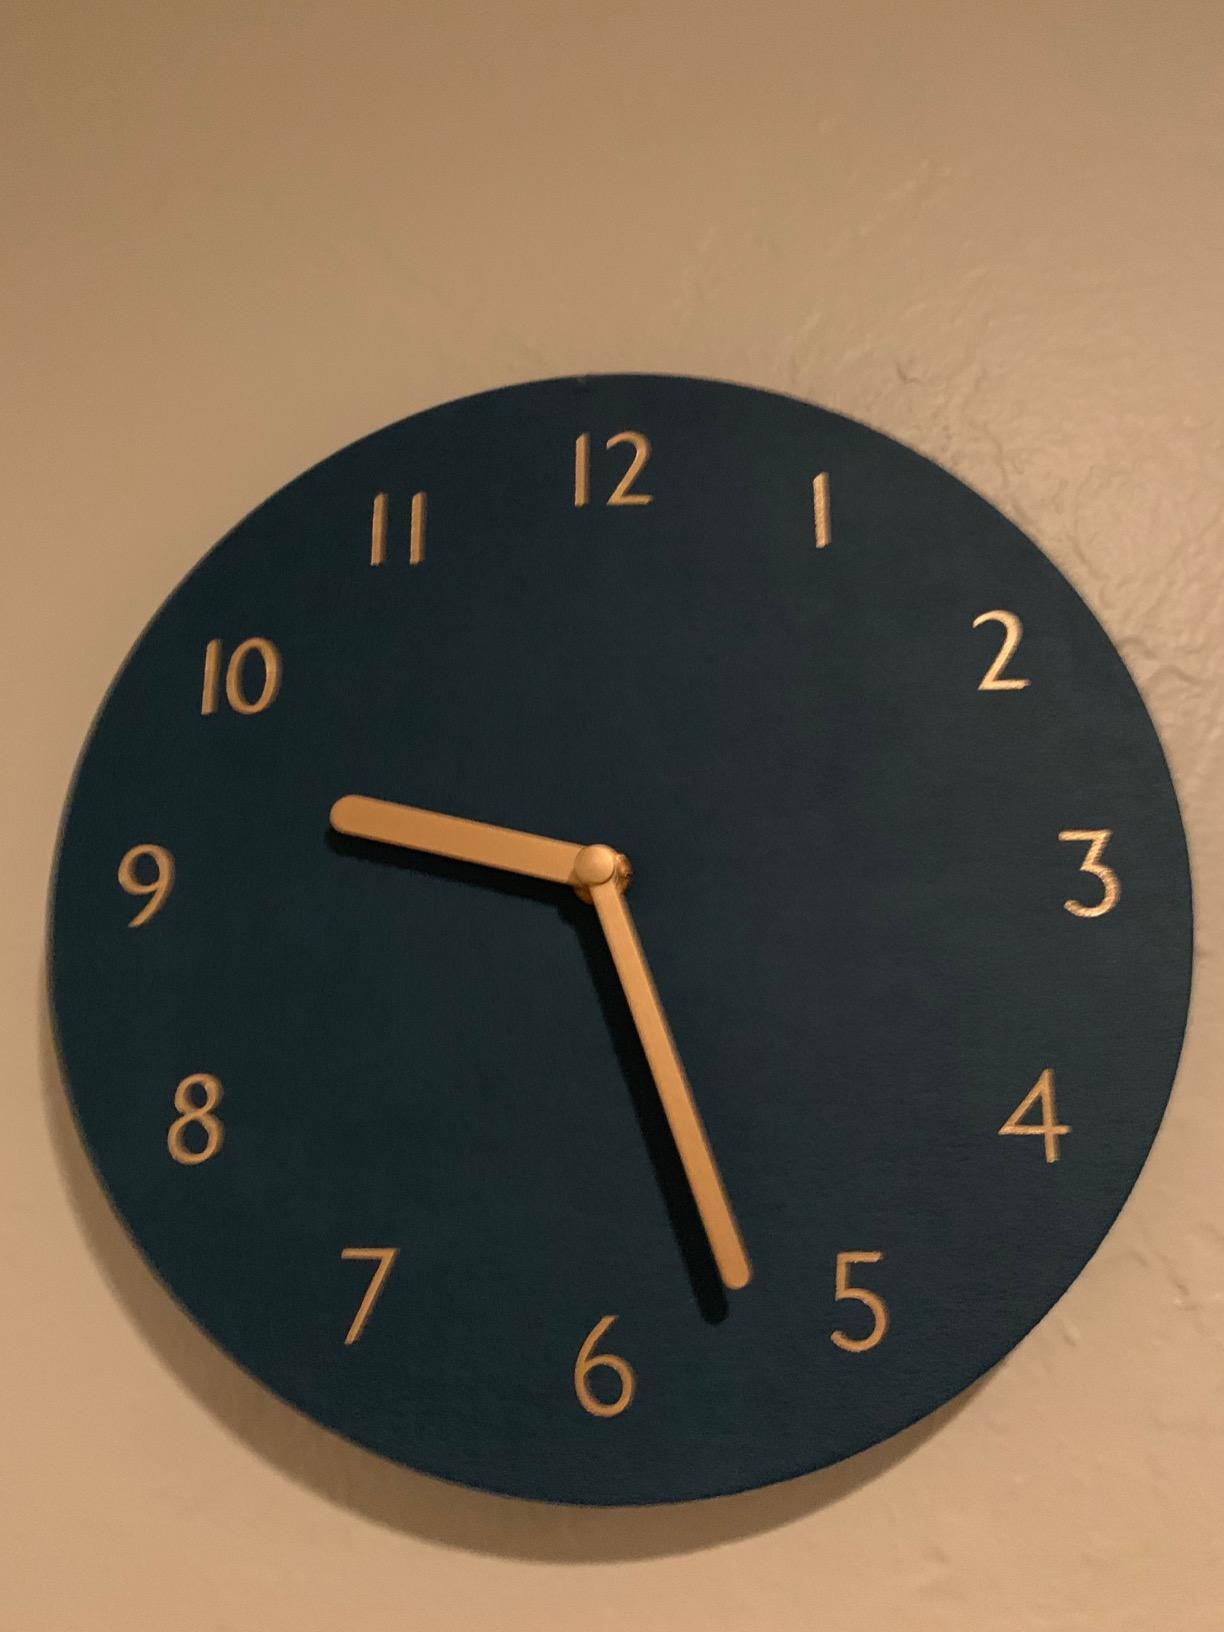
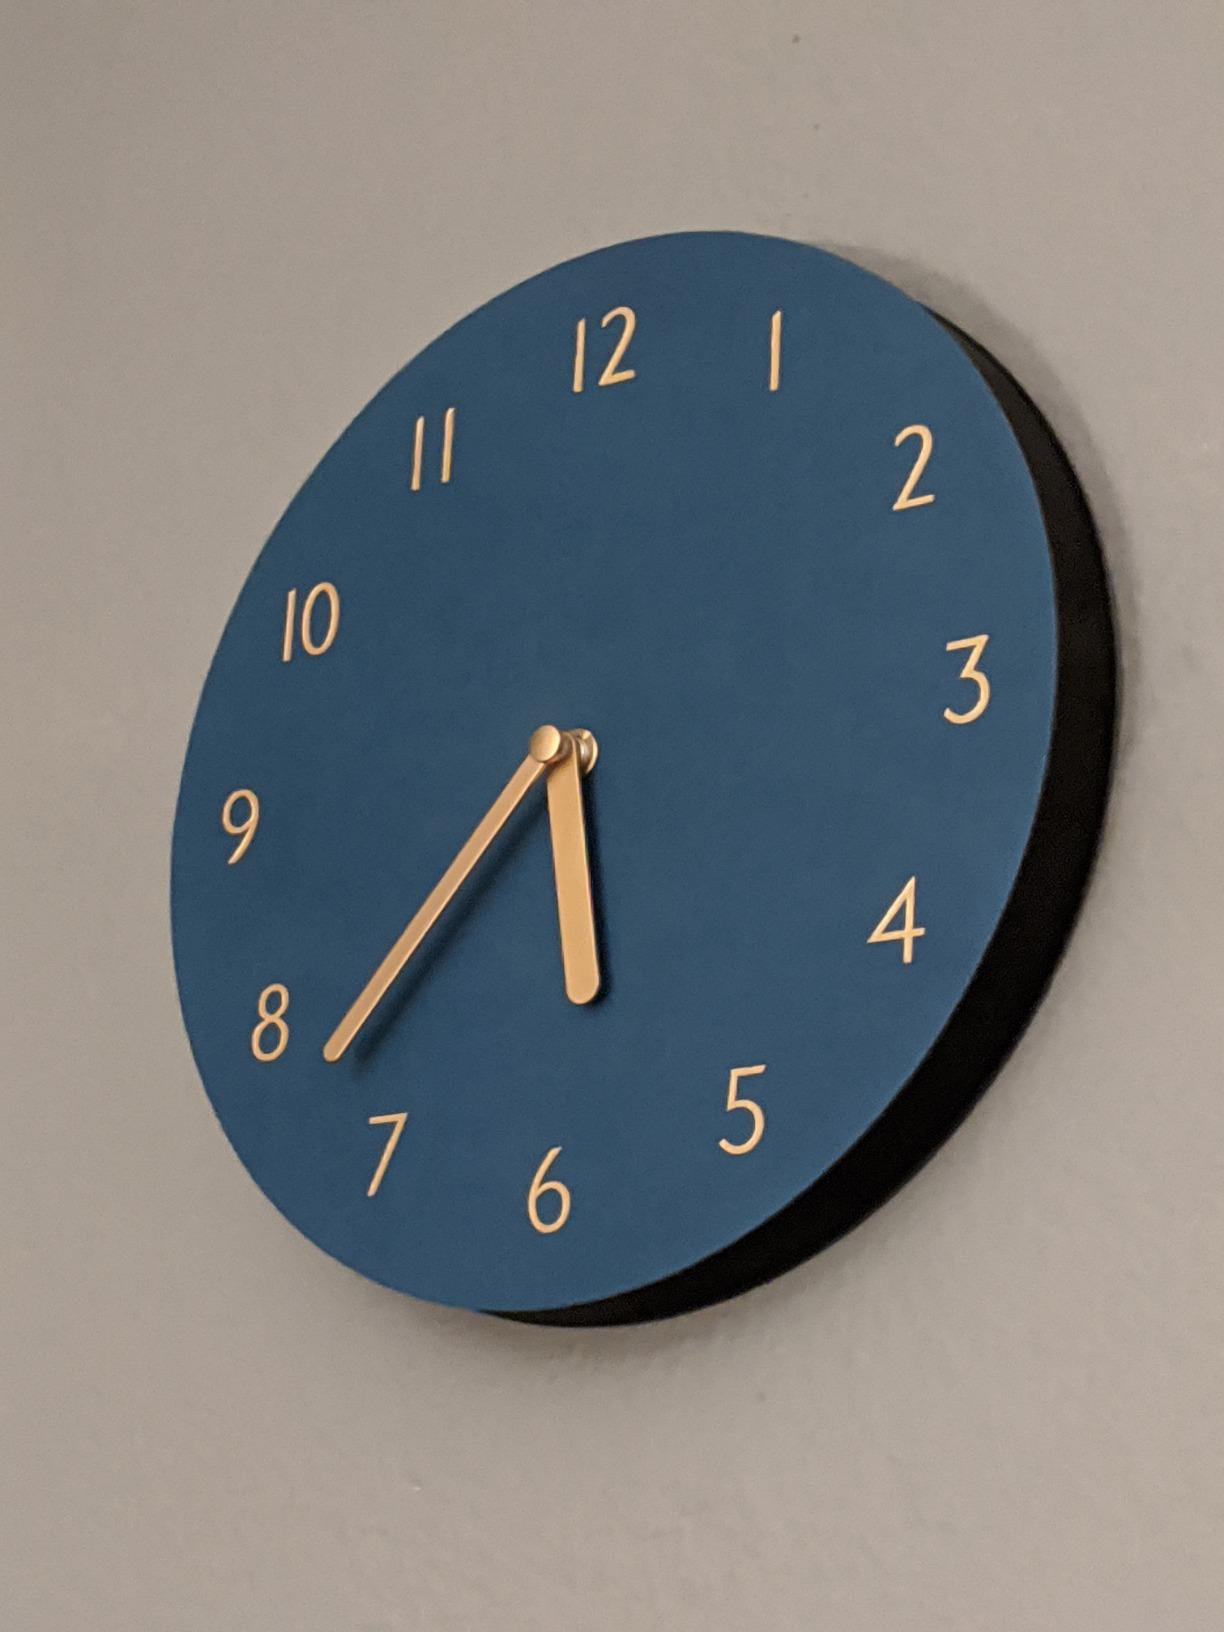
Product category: clock
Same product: yes